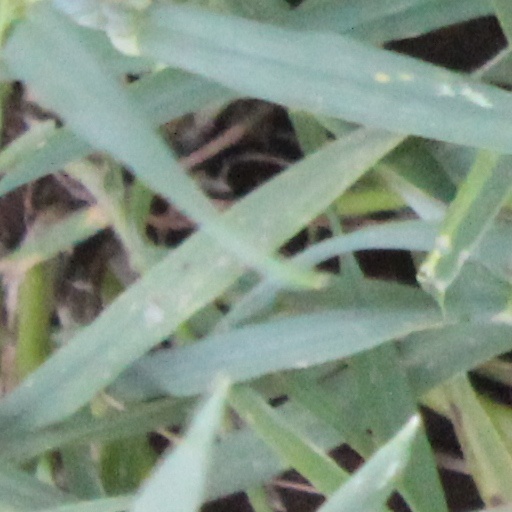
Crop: wheat